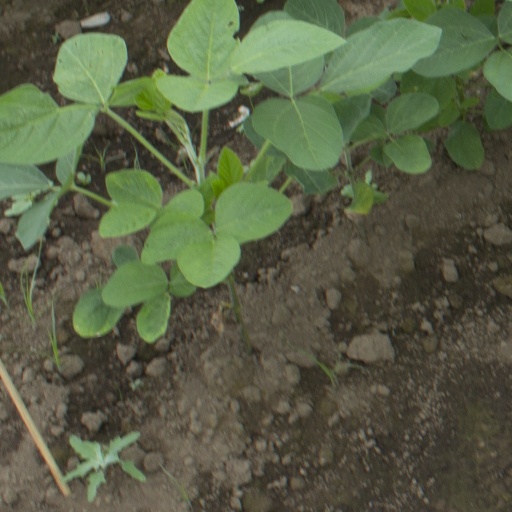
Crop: soybean